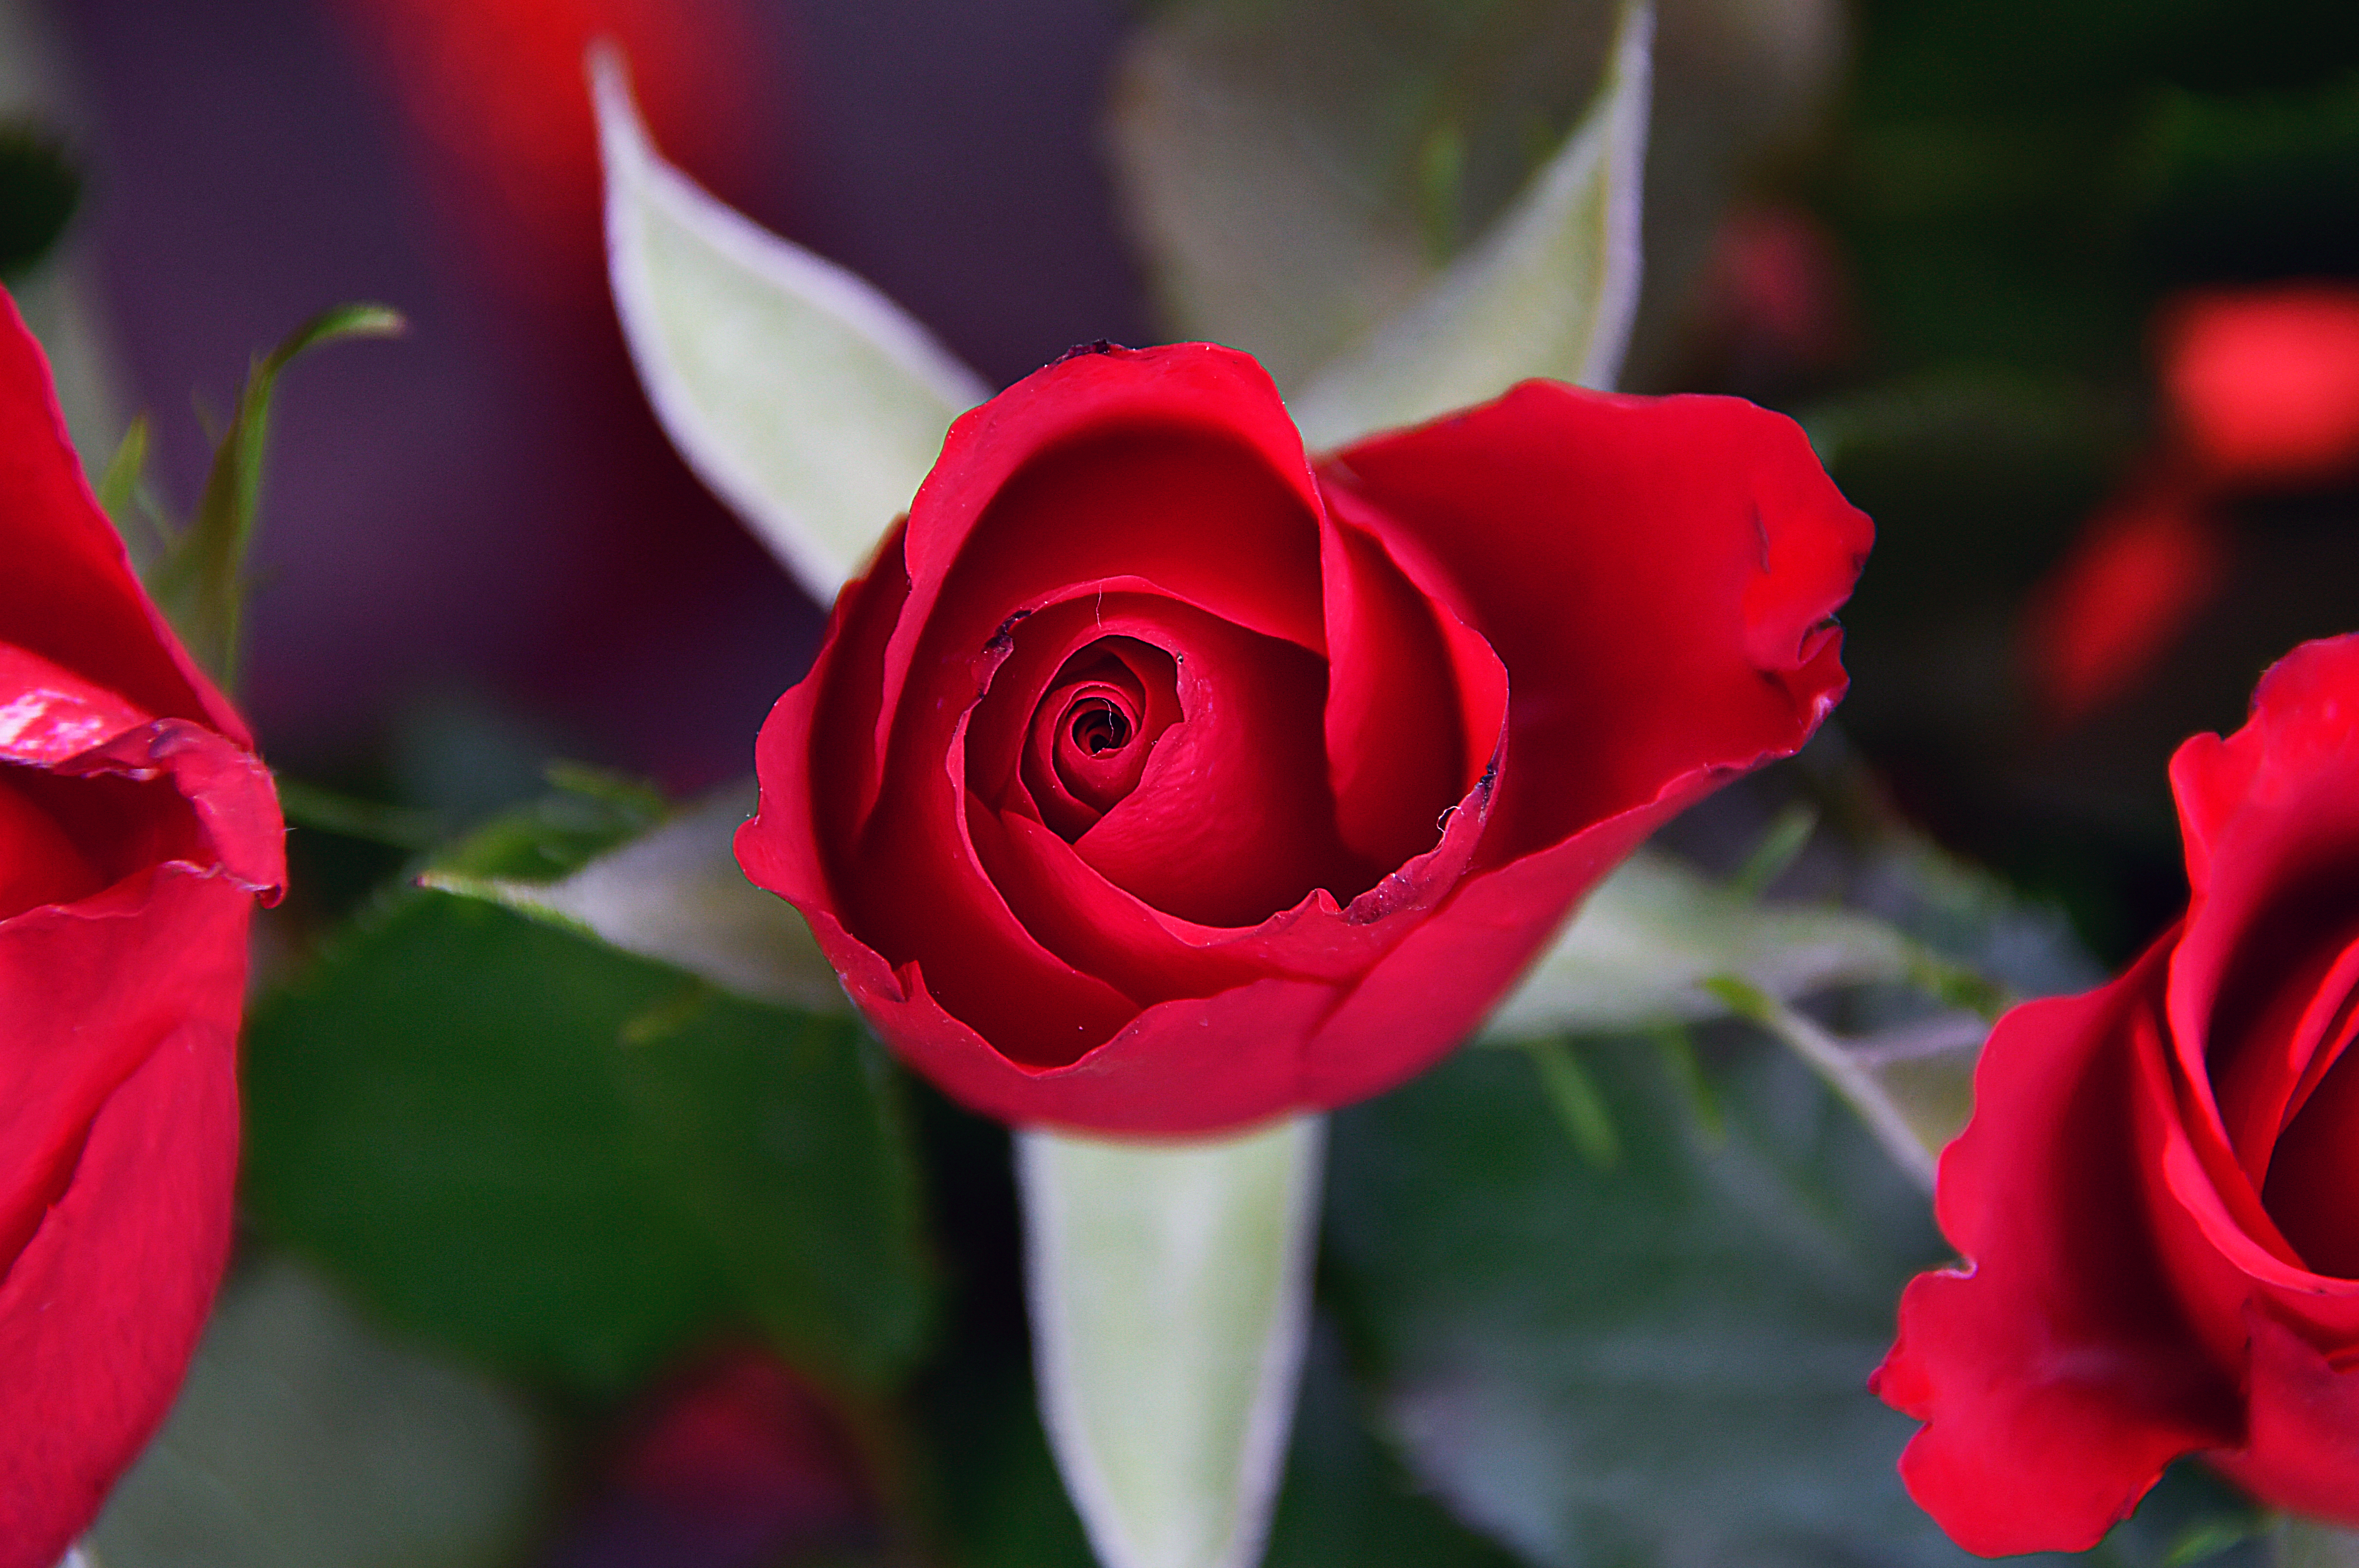
red, roses, day, valentines, bouquet, valentine, gift, background, rose, flowers, anniversary, wood, space, floral, love, romantic, wooden, design, decoration, symbol, holiday, copy, greeting, marriage, white, flower, garden roses, flowering plant, petal, floribunda, rose family, plant, Hybrid tea rose, rose order, pink, botany, close up, plant stem, cut flowers, floristry, carmine, still life photography, china rose, floral design, rosa centifolia, photography, annual plant, bud, still life, macro photography, camellia, perennial plant